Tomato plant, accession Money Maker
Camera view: tilt-top (135 deg); turntable rotation: 60 degrees
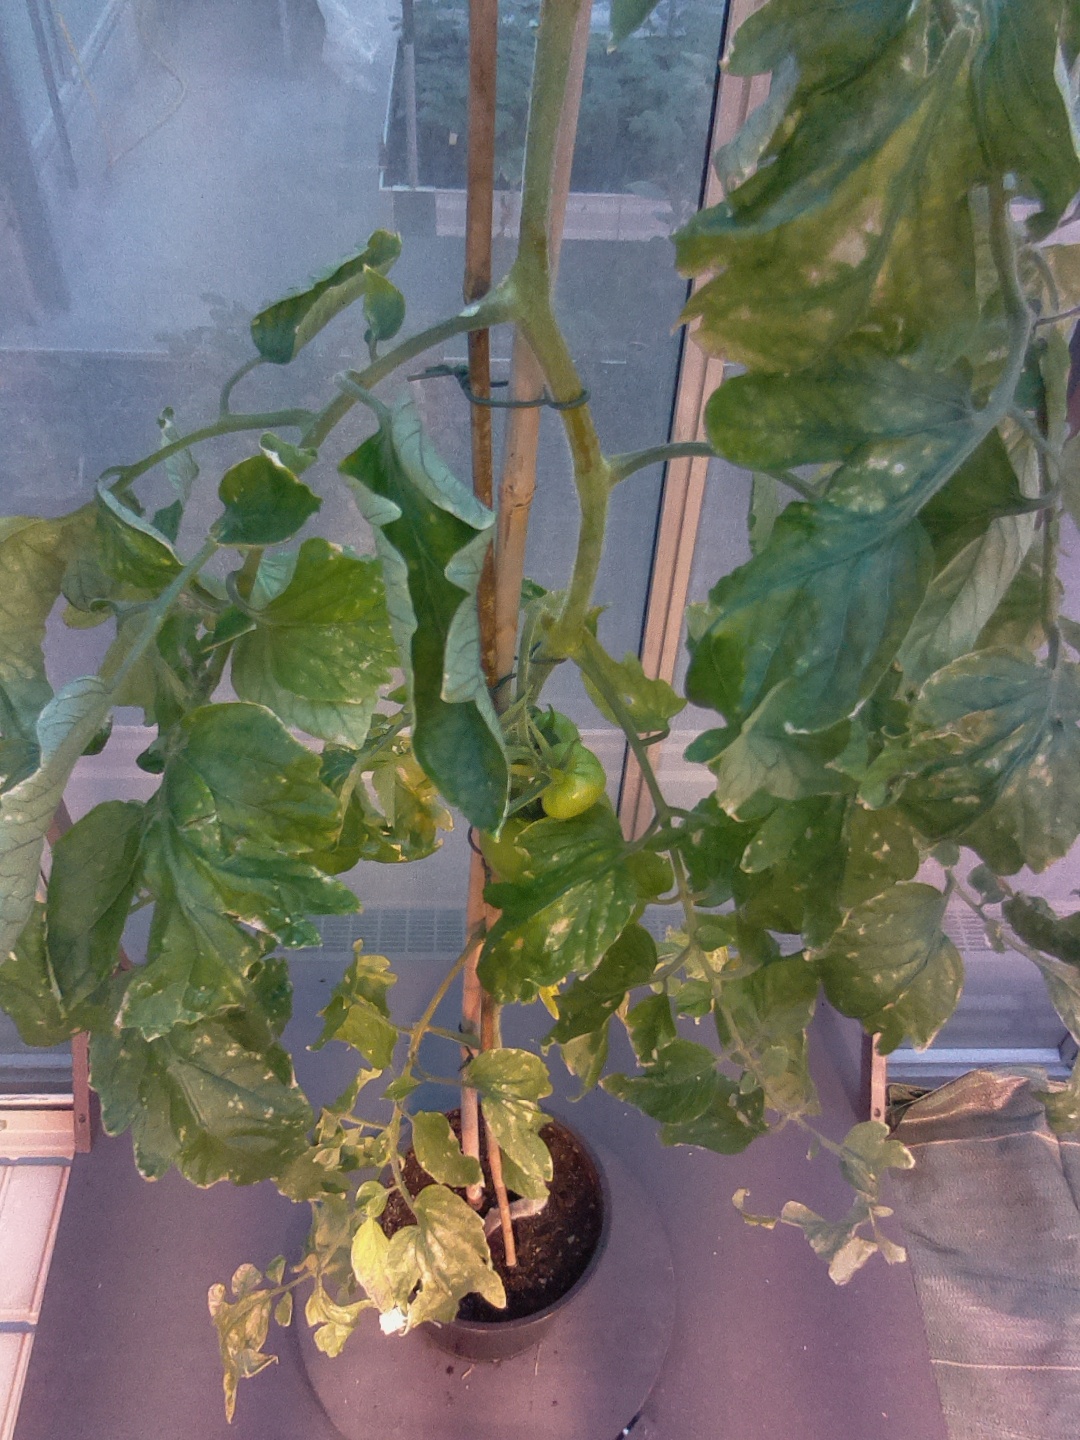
BBCH growth stage 79: 90% -100% of final fruit size